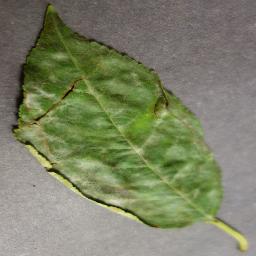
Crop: cherry
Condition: (including_sour)_powdery_mildew